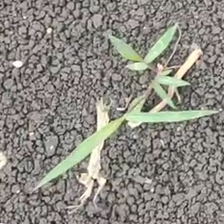
Weed species: Digitaria_SP_(Digitaria Sanguinalis )